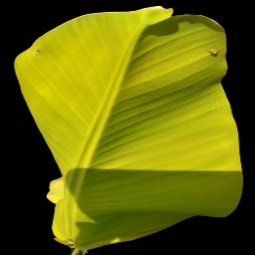
Label: Manganese